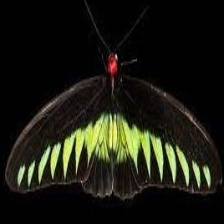
Species: BROOKES BIRDWING